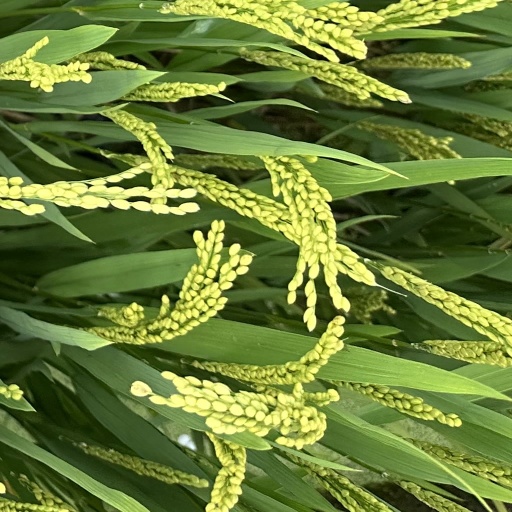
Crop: rice